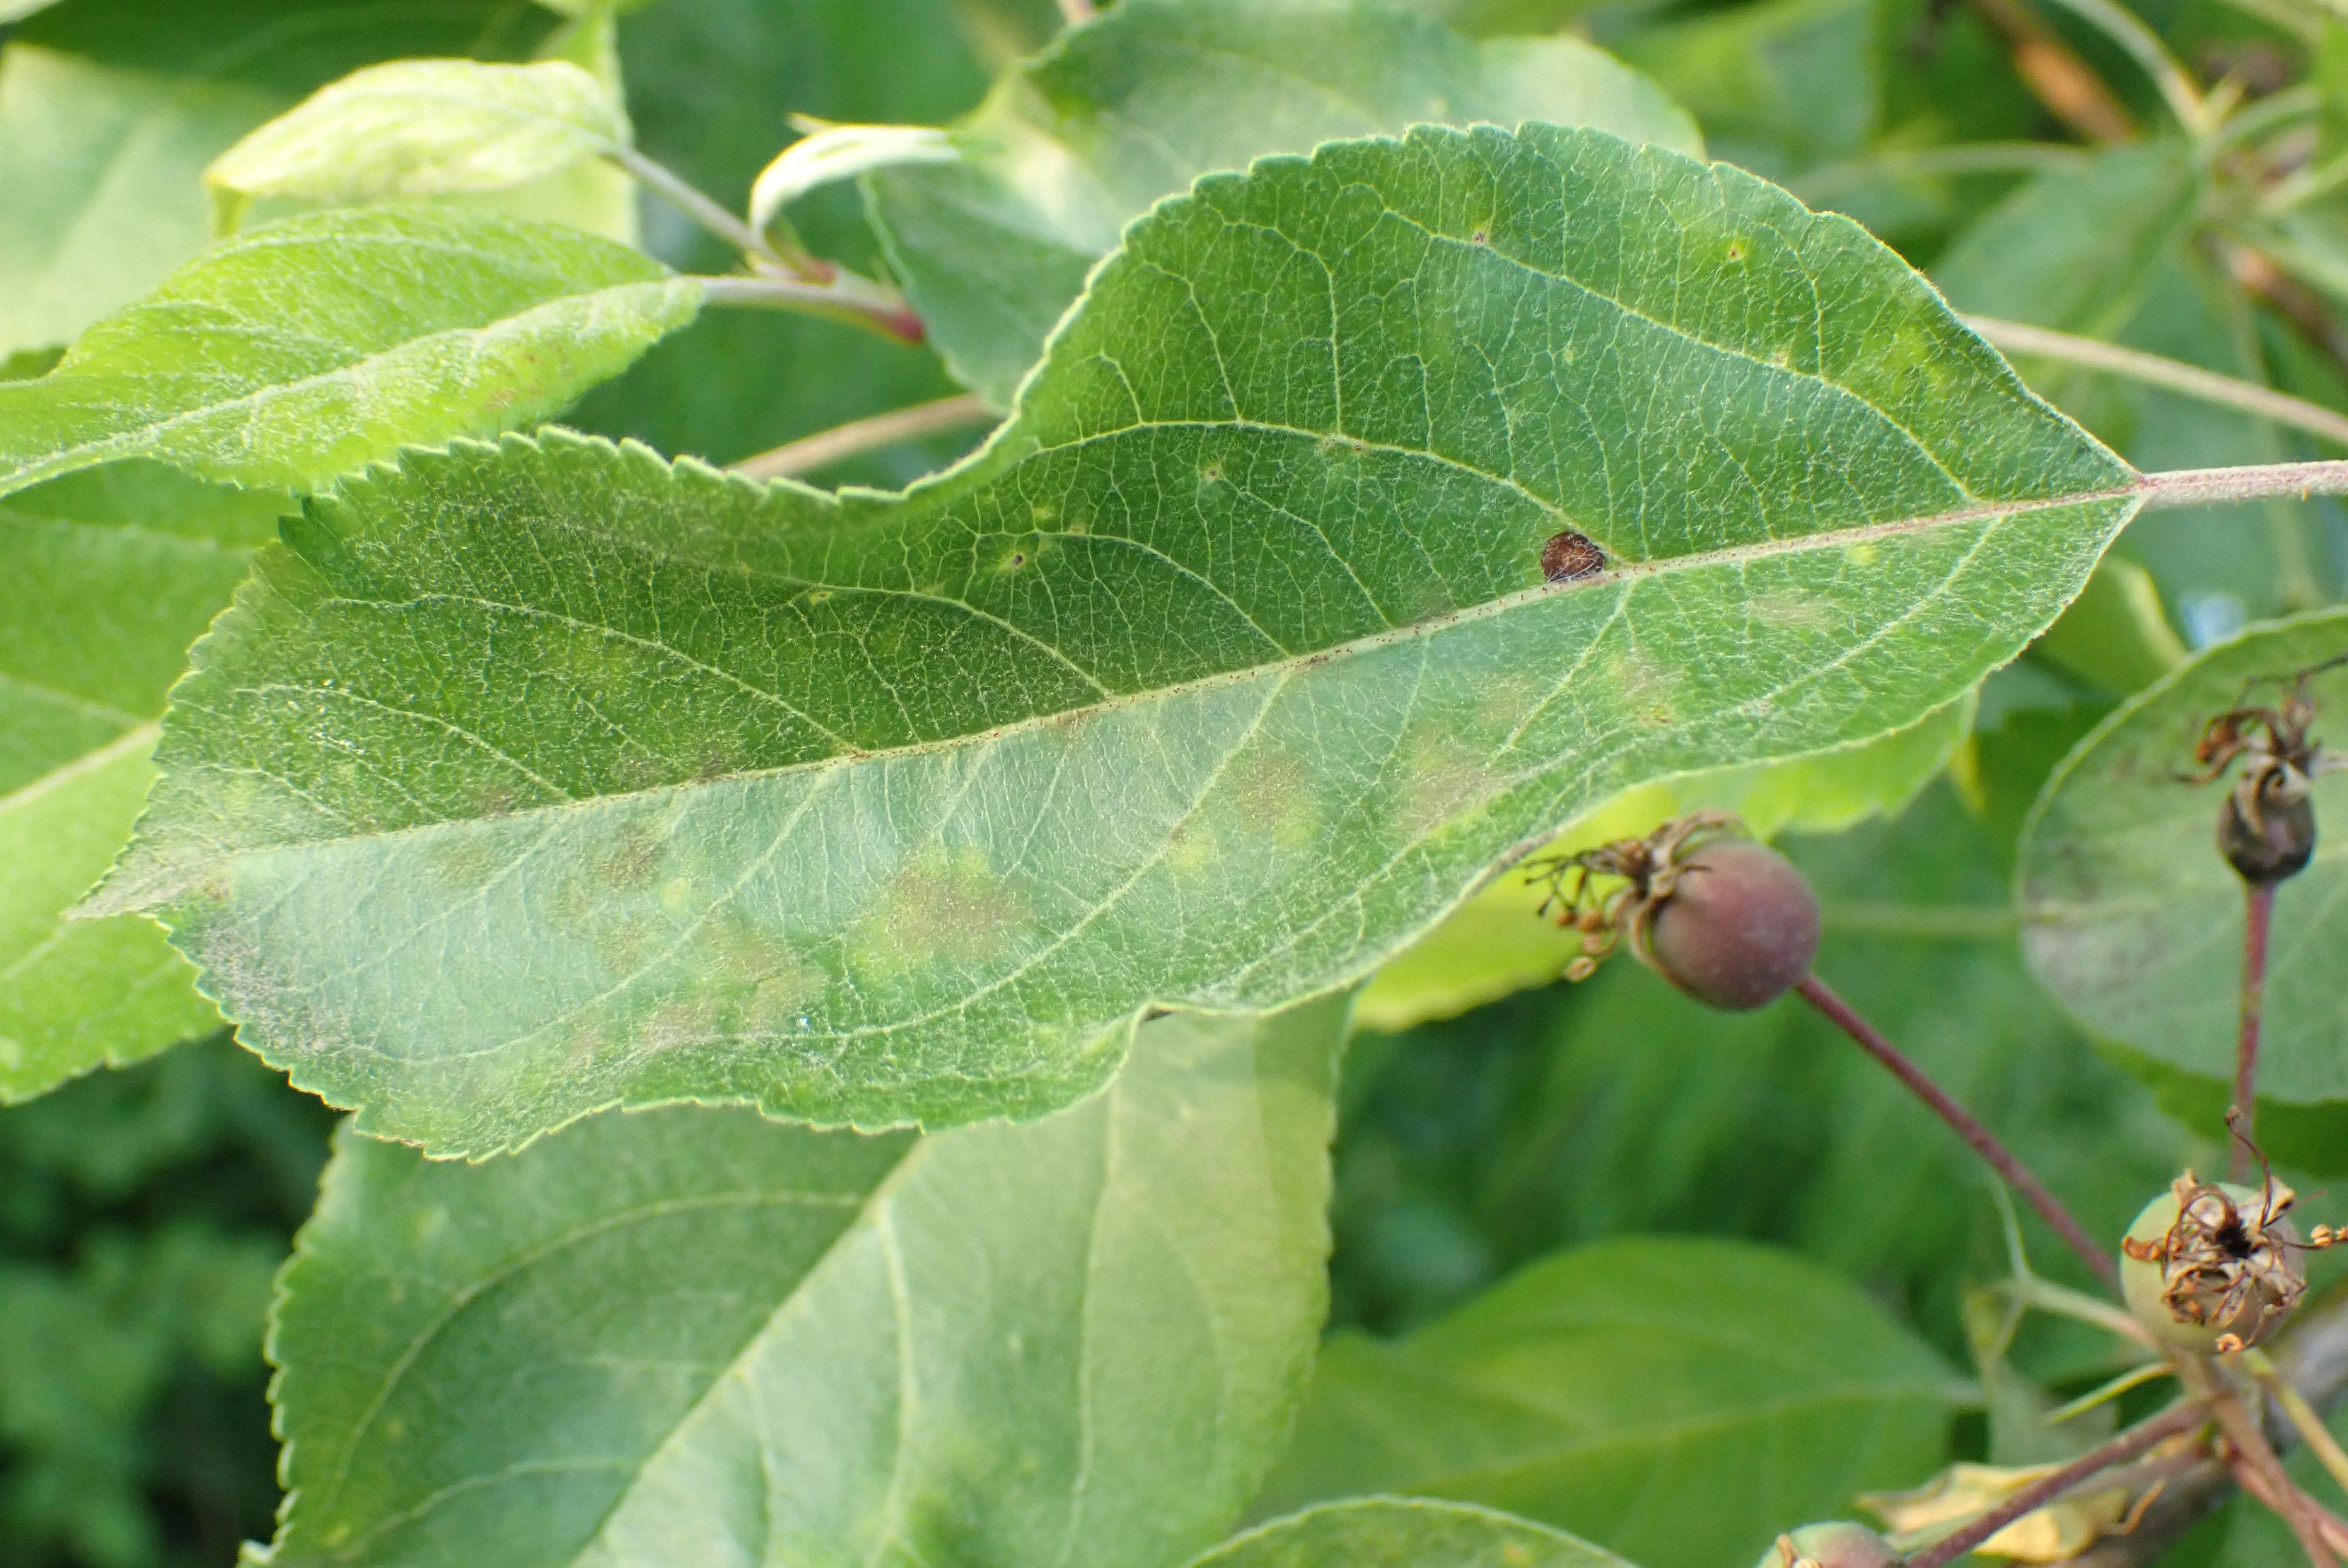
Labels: scab, frog_eye_leaf_spot